Apple QuickTake

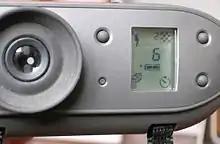
Viewfinder and LCD information panel on the rear side of the QuickTake 100/150; clockwise from top left, the buttons control flash mode, resolution, self-timer, and internal memory (recessed to prevent accidental deletion).

The QuickTake 100 was first shown at Tokyo MacWorld on February 17, 1994, exhibited for the first time in America at the Photo Marketing Association trade show, and released for sale on June 20 of that year. The initial list price was . It was one of the first digital cameras marketed to consumers, emphasizing ease of use. It received a Product Design Award in 1995, and early reviews were enthusiastic about the industrial design and ease of use. Two separate models (for Macintosh or Windows) were sold; the bundled software and serial cable were specific to the host computer's operating system, but the camera hardware itself was identical. The Windows version of the QuickTake 100 was released by December 1994. The CCD sensor was claimed to be derived from the sensor fitted to the Kodak DCS 100.